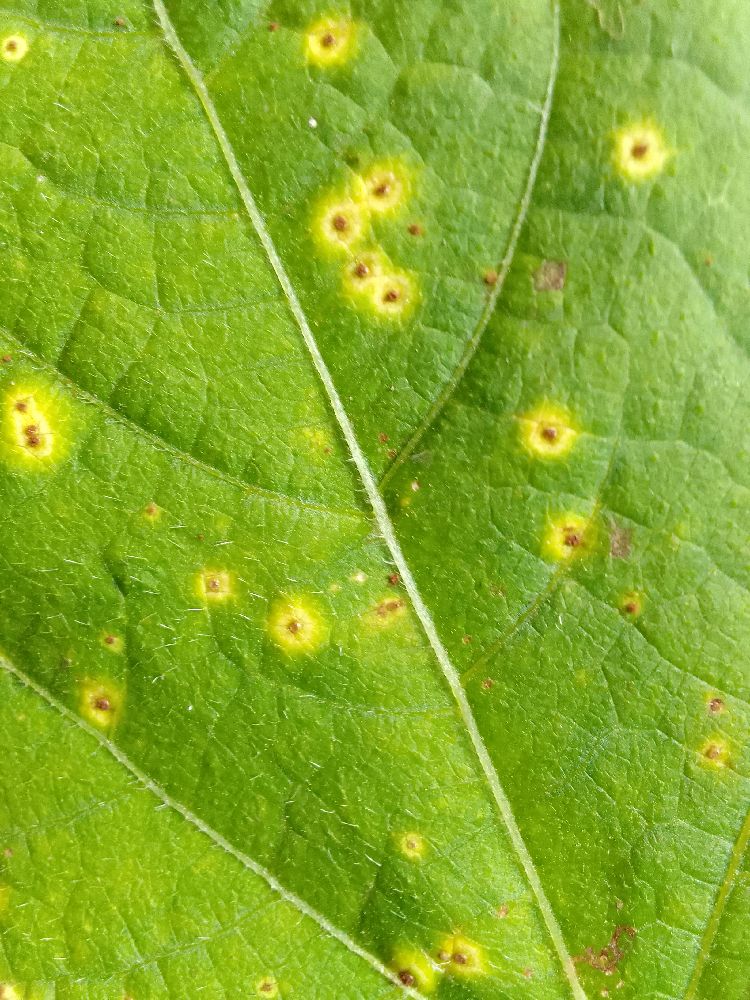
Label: rust